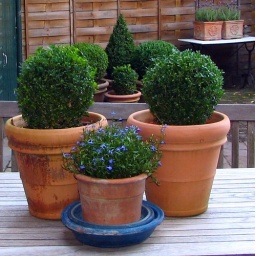
green plants in containers